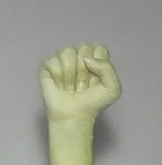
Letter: saad